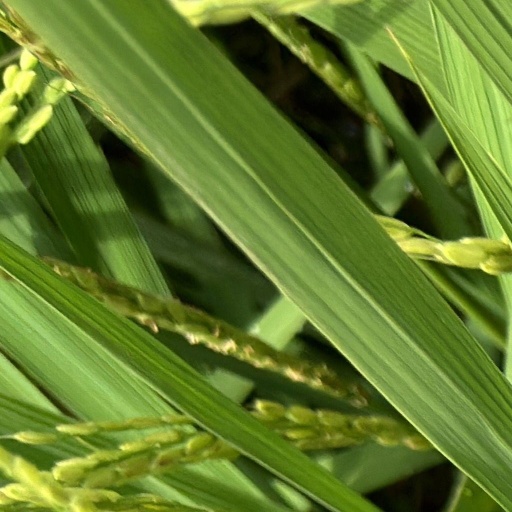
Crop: rice